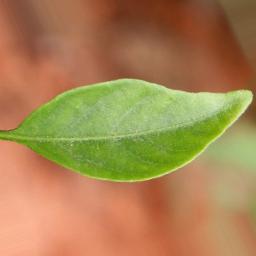
Label: healthy